Thomas J. Biersteker

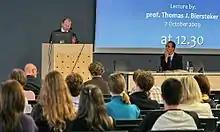
Biersteker giving lectures on the work of the UN Secretariat and governments on targeting sanctions, global governance and on challenges facing the UN Peace Building Commission

Thomas J. Biersteker is an American political scientist and a notable constructivism scholar. He became the first Curt Gasteyger Professor of International Security at the Graduate Institute of International and Development Studies (IHEID) in Geneva, Switzerland in 2007, where he is also a member of the Centre on Conflict, Development and Peacebuilding. He is an active member of the Council on Foreign Relations and the Social Science Research Council and is on the editorial board of "Stability: International Journal of Security and Development". His more recent work included advising the United Nations’ Secretariat and the governments of Switzerland, Sweden and Germany on the design of targeted sanctions. In 2020, he was awarded the University of Chicago Professional Achievement Award.